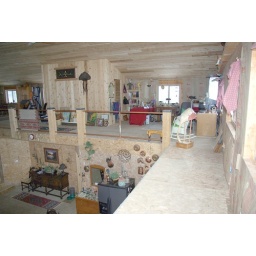
bridge over kitchen toward office